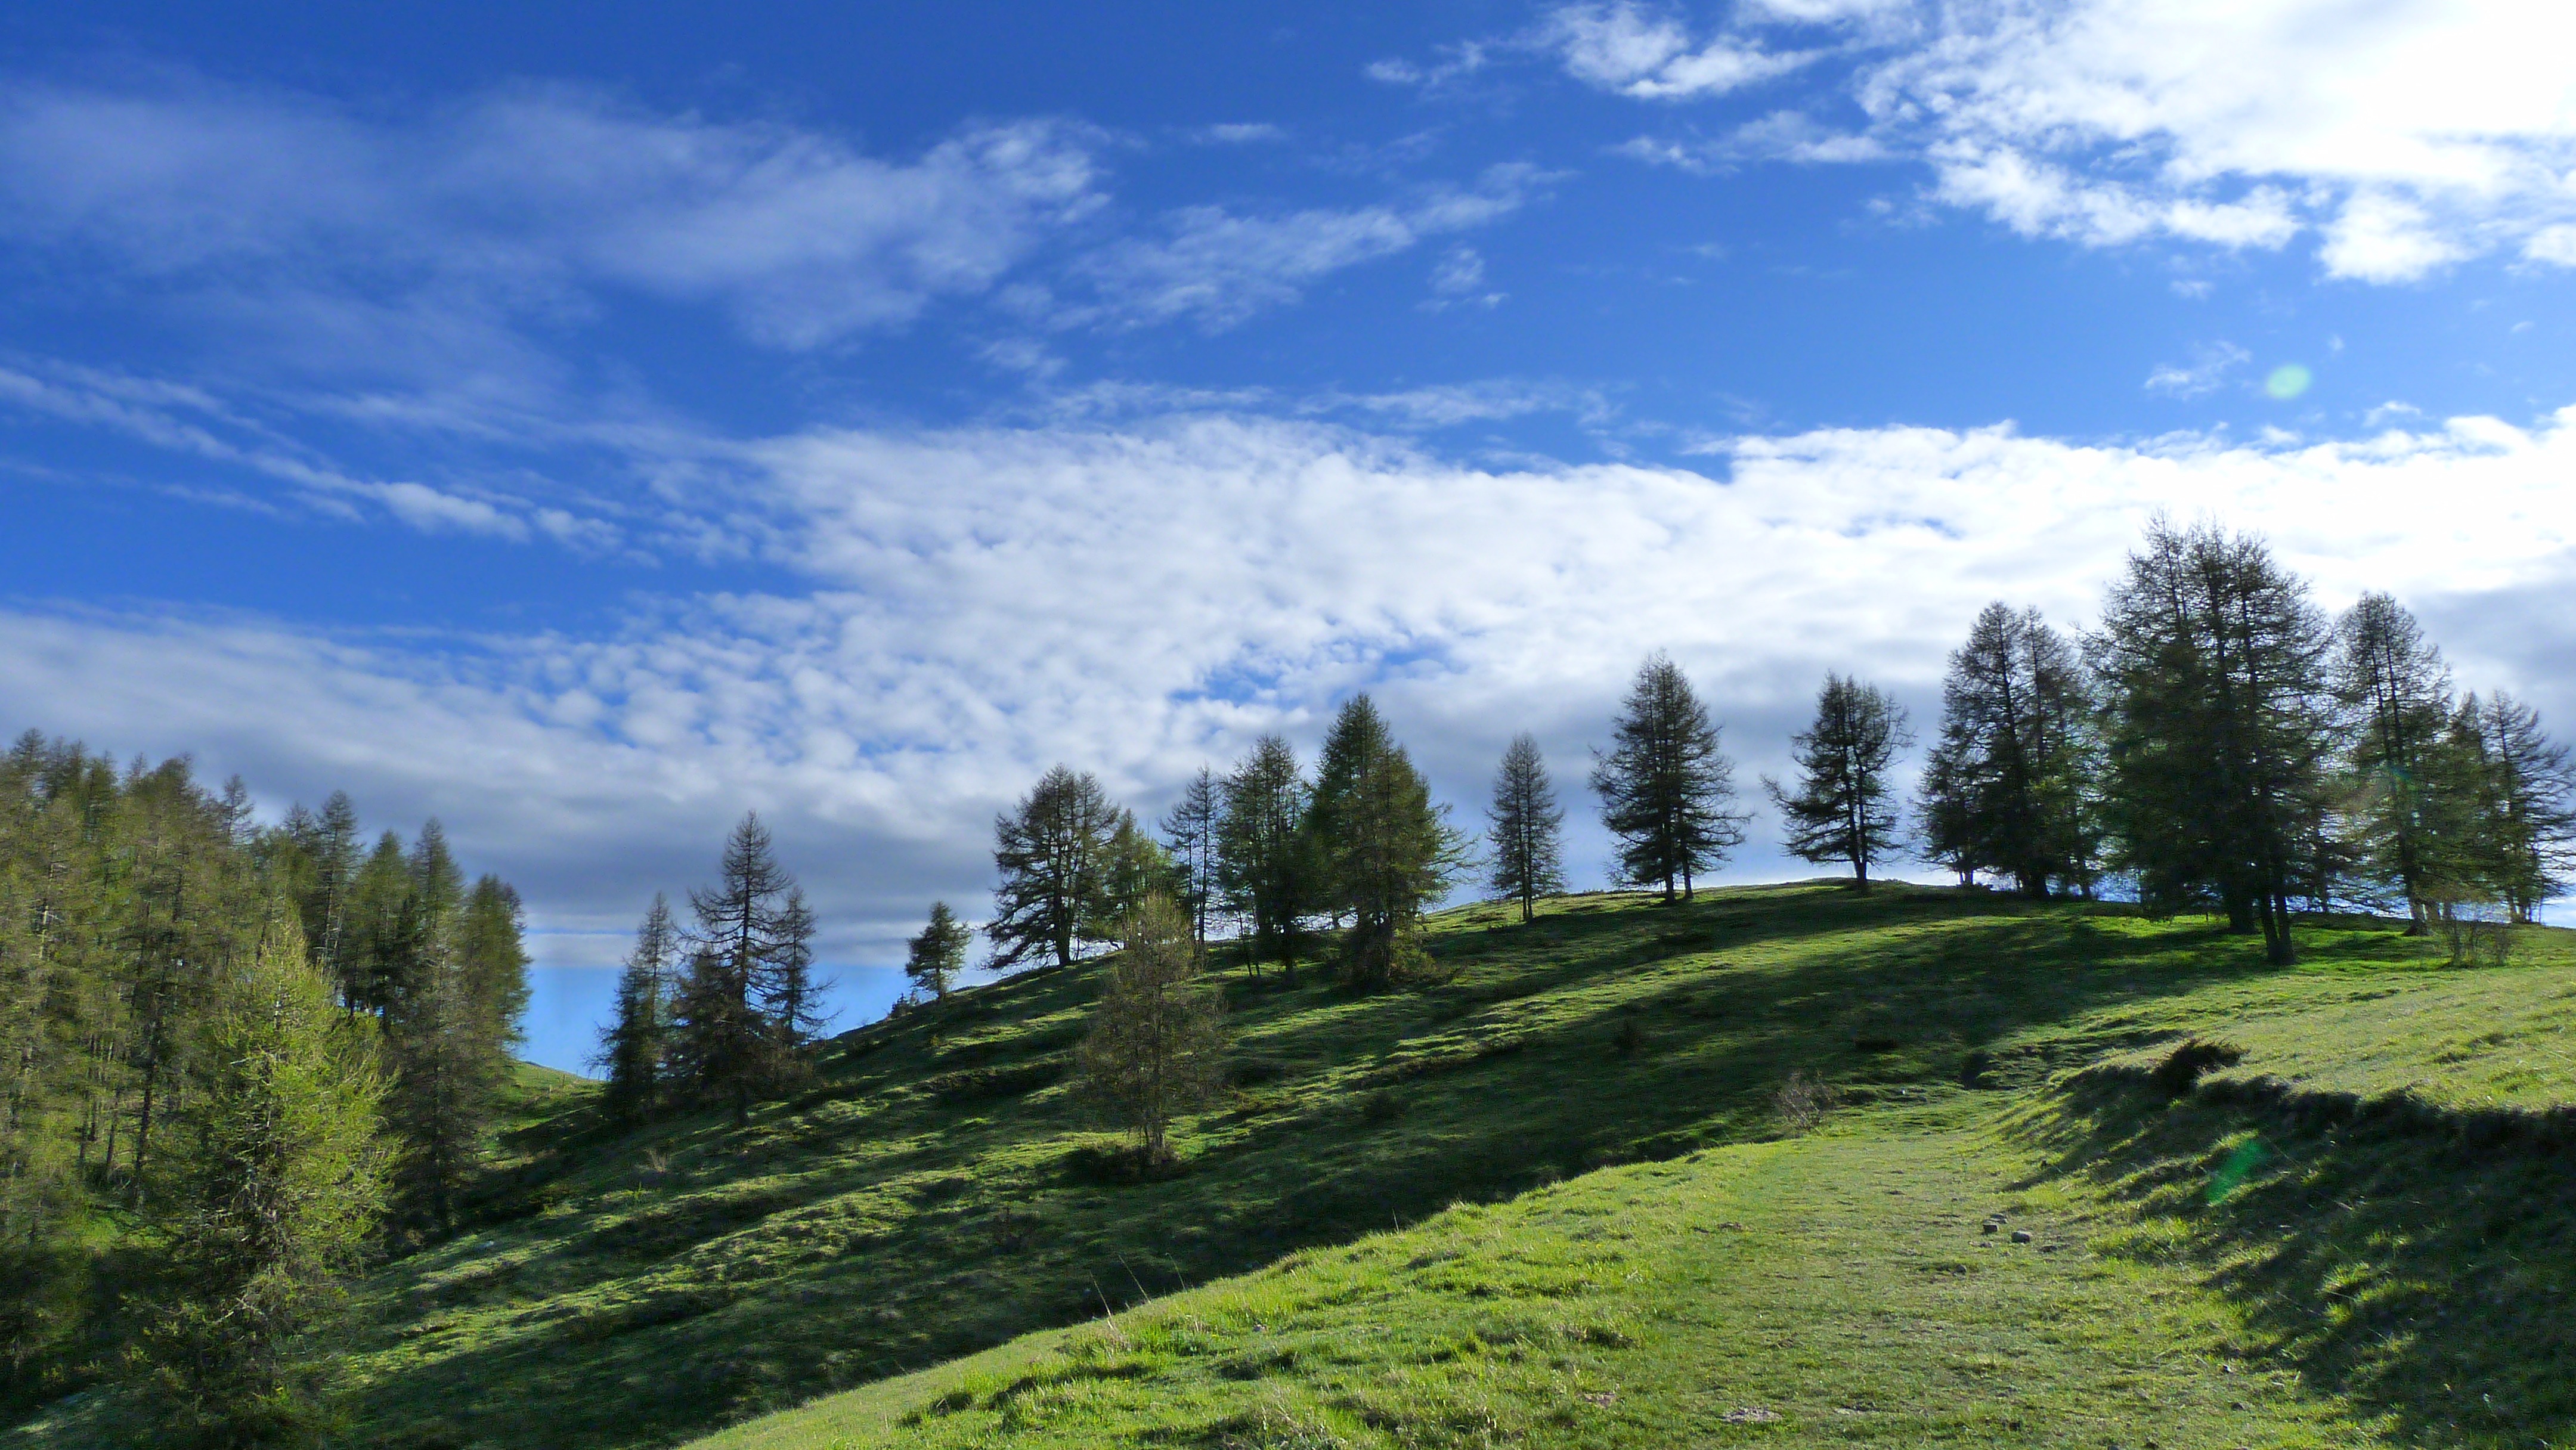
landscape, tree, nature, forest, grass, wilderness, mountain, light, cloud, plant, sky, hiking, meadow, hill, valley, mountain range, spring, green, curve, pasture, shadow, blue, ridge, alps, grassland, plateau, habitat, and, ecosystem, harmony, rural area, well being, against the light, mountain pass, geographical feature, woody plant, mountainous landforms